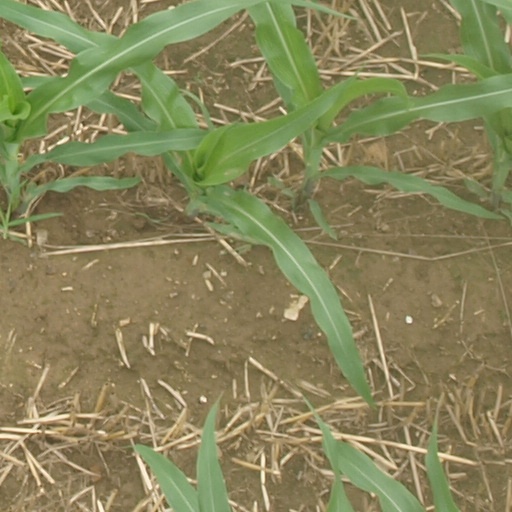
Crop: maize; corn